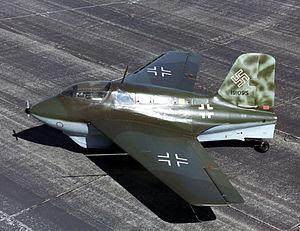
Max est le premier tome de la série de bande dessinée Dent d'ours produite par Yann et Alain Henriet. L'album est prépublié dans Spirou à partir du 30 janvier 2013 et sort aux éditions Dupuis le 3 mai 2013.
La Jagdgeschwader 400 est une unité de chasseurs de la Luftwaffe pendant la Seconde Guerre mondiale.
Le Messerschmitt Me 163 Komet, conçu par Alexander Lippisch, fut le seul avion-fusée de chasse opérationnel de l'Histoire. Il nécessita un long développement par Messerschmitt et entra dans la guerre d'une manière très limitée seulement, en 1944. Il reste l'avion le plus rapide de la Seconde Guerre mondiale avec des pointes de vitesse à plus de 950 km/h. Il larguait ses roues au décollage, et atterrissait sur un patin ventral placé sous le fuselage.